Stellar Dawn

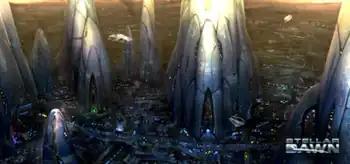
"Stellar Dawn" promotional concept art

In 2007 Jagex registered UK trademarks and various related domain names for the term "MechScape."